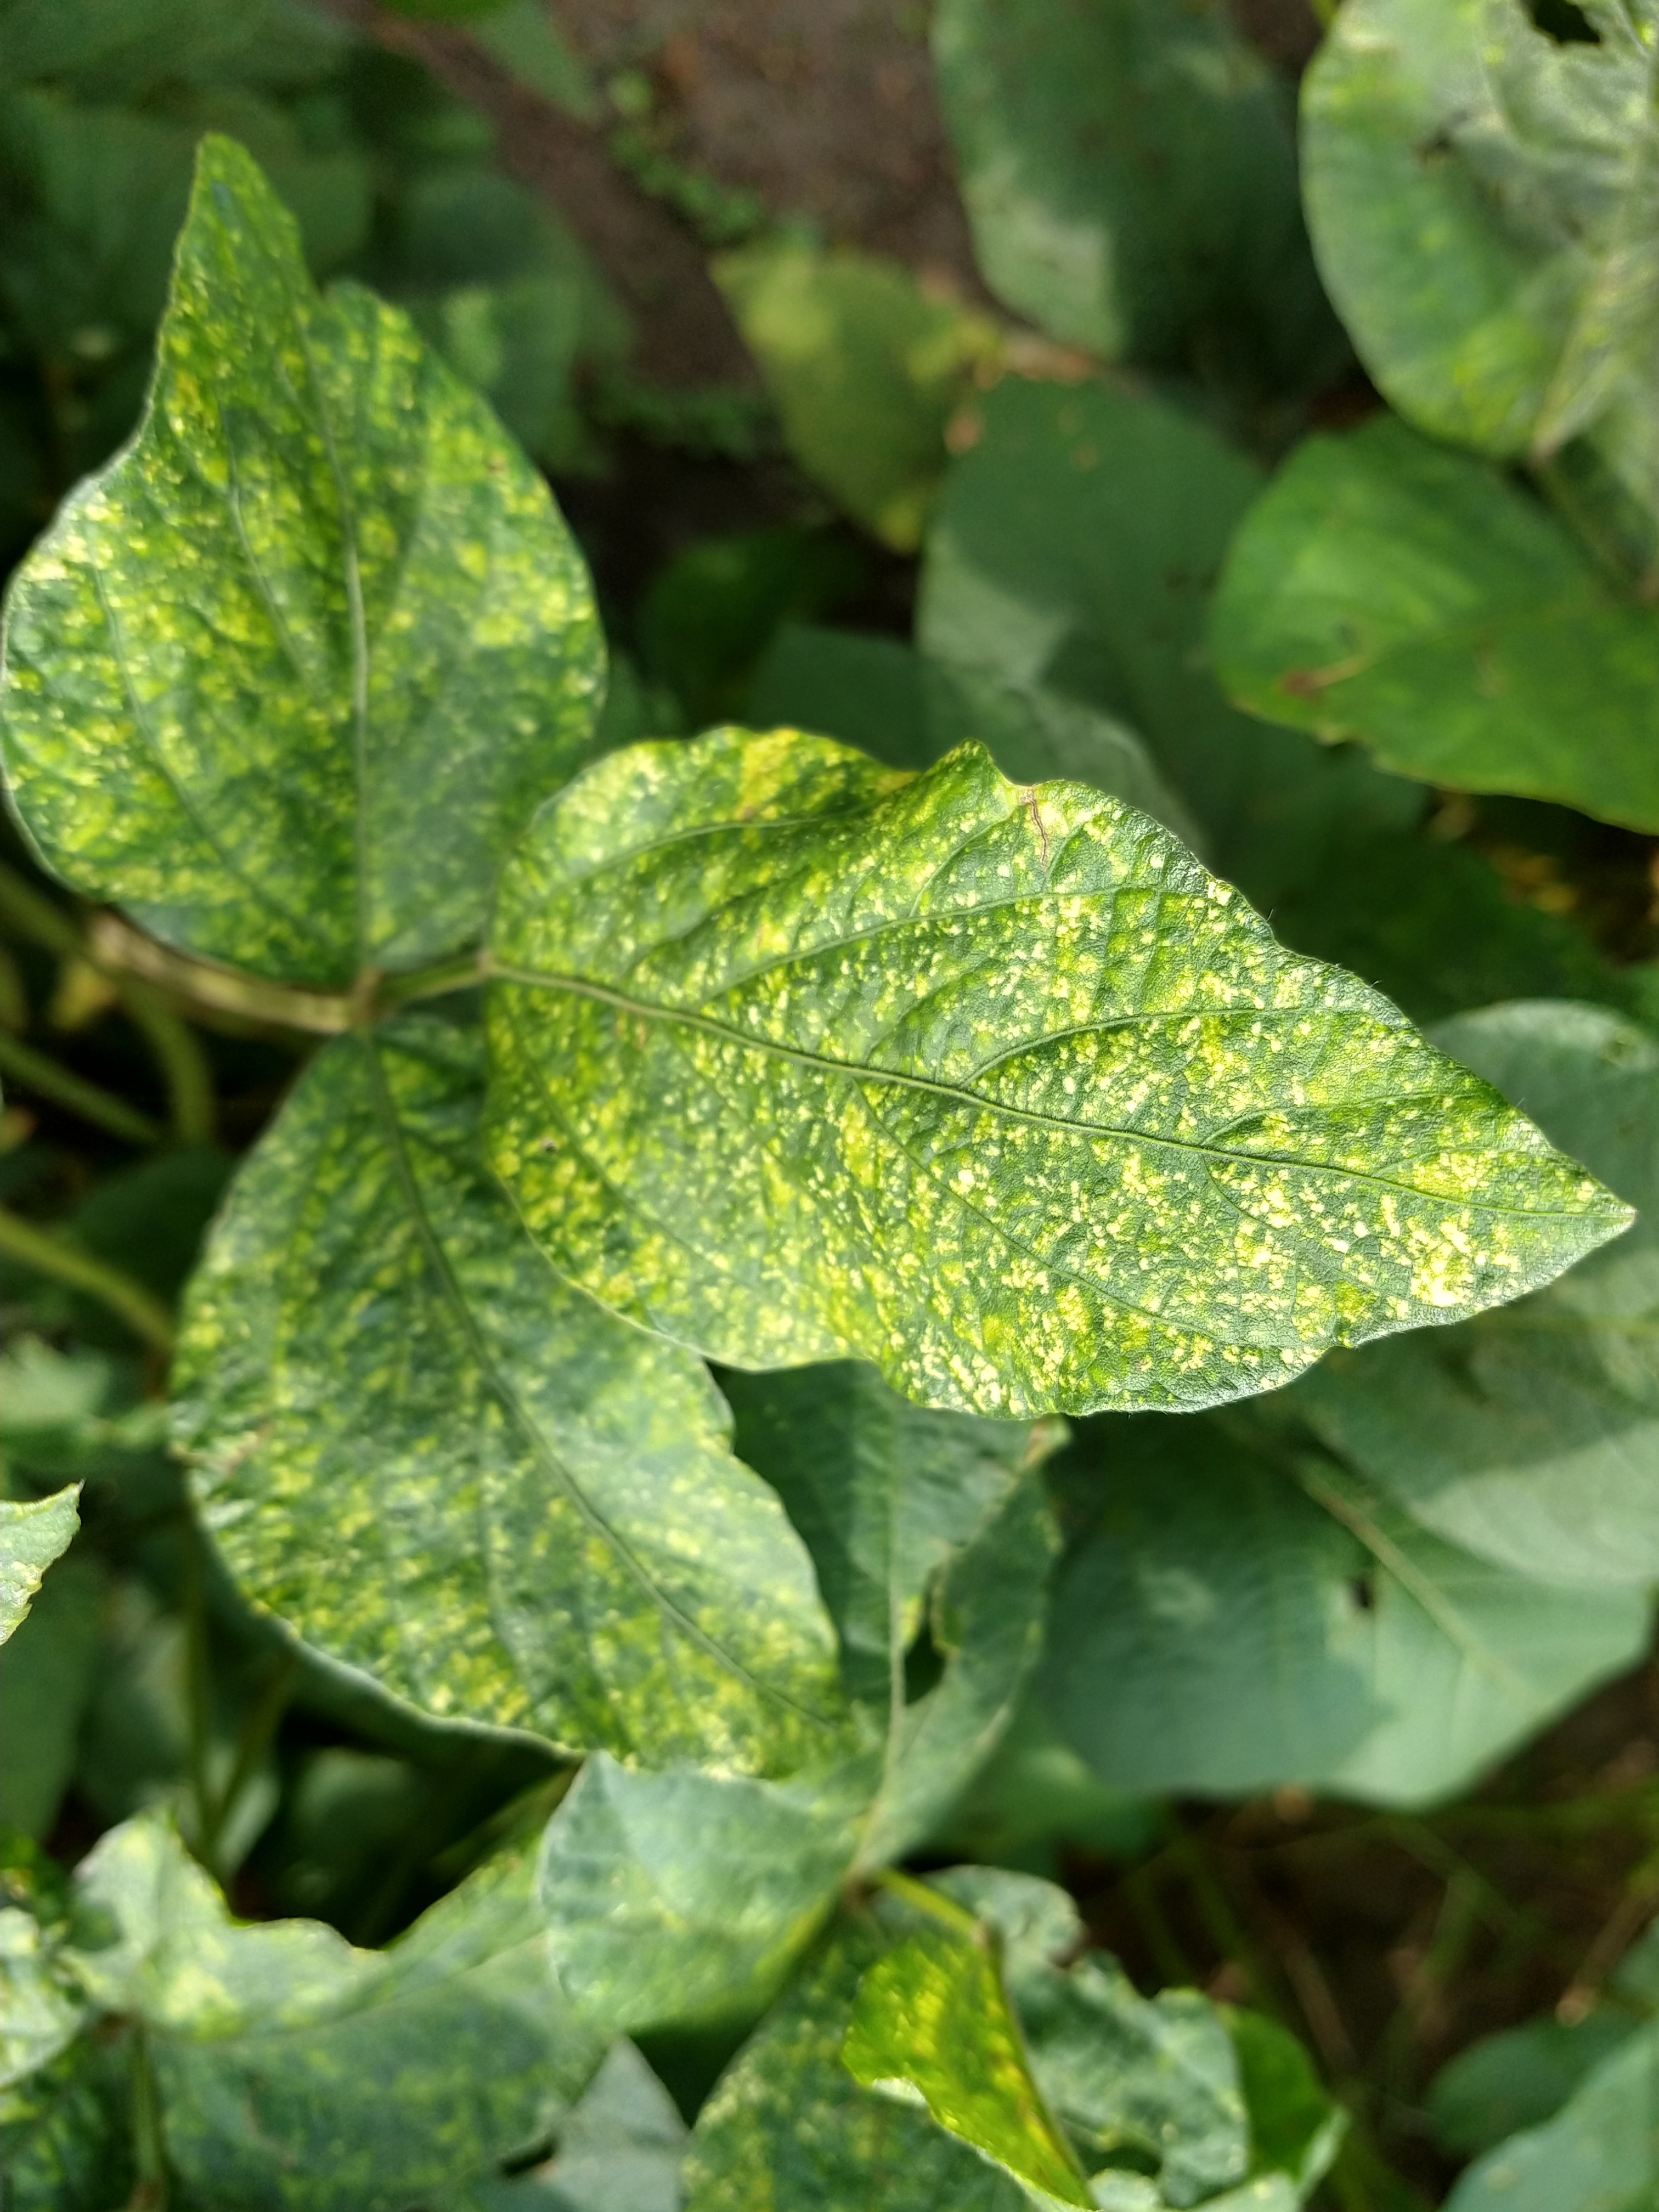
Label: Disease